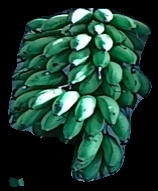
Variety: rasbale
Grade: grade2